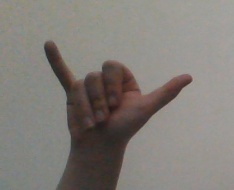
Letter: ya